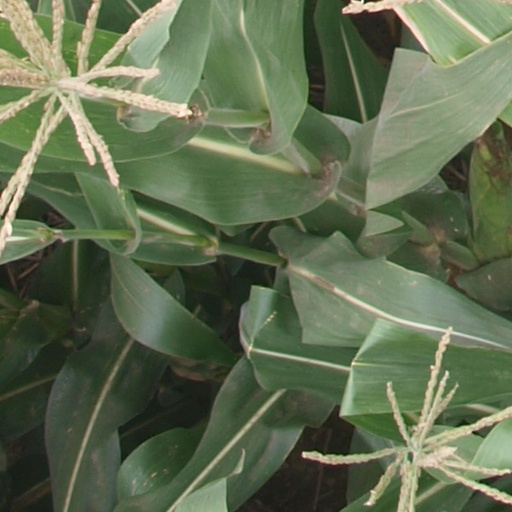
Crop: maize; corn